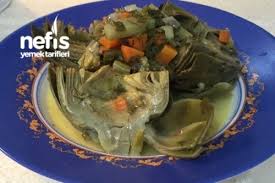
Yemek: enginar